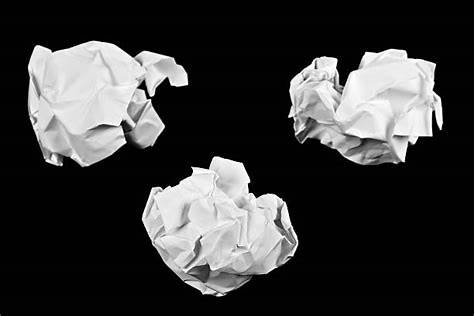
Waste category: paper